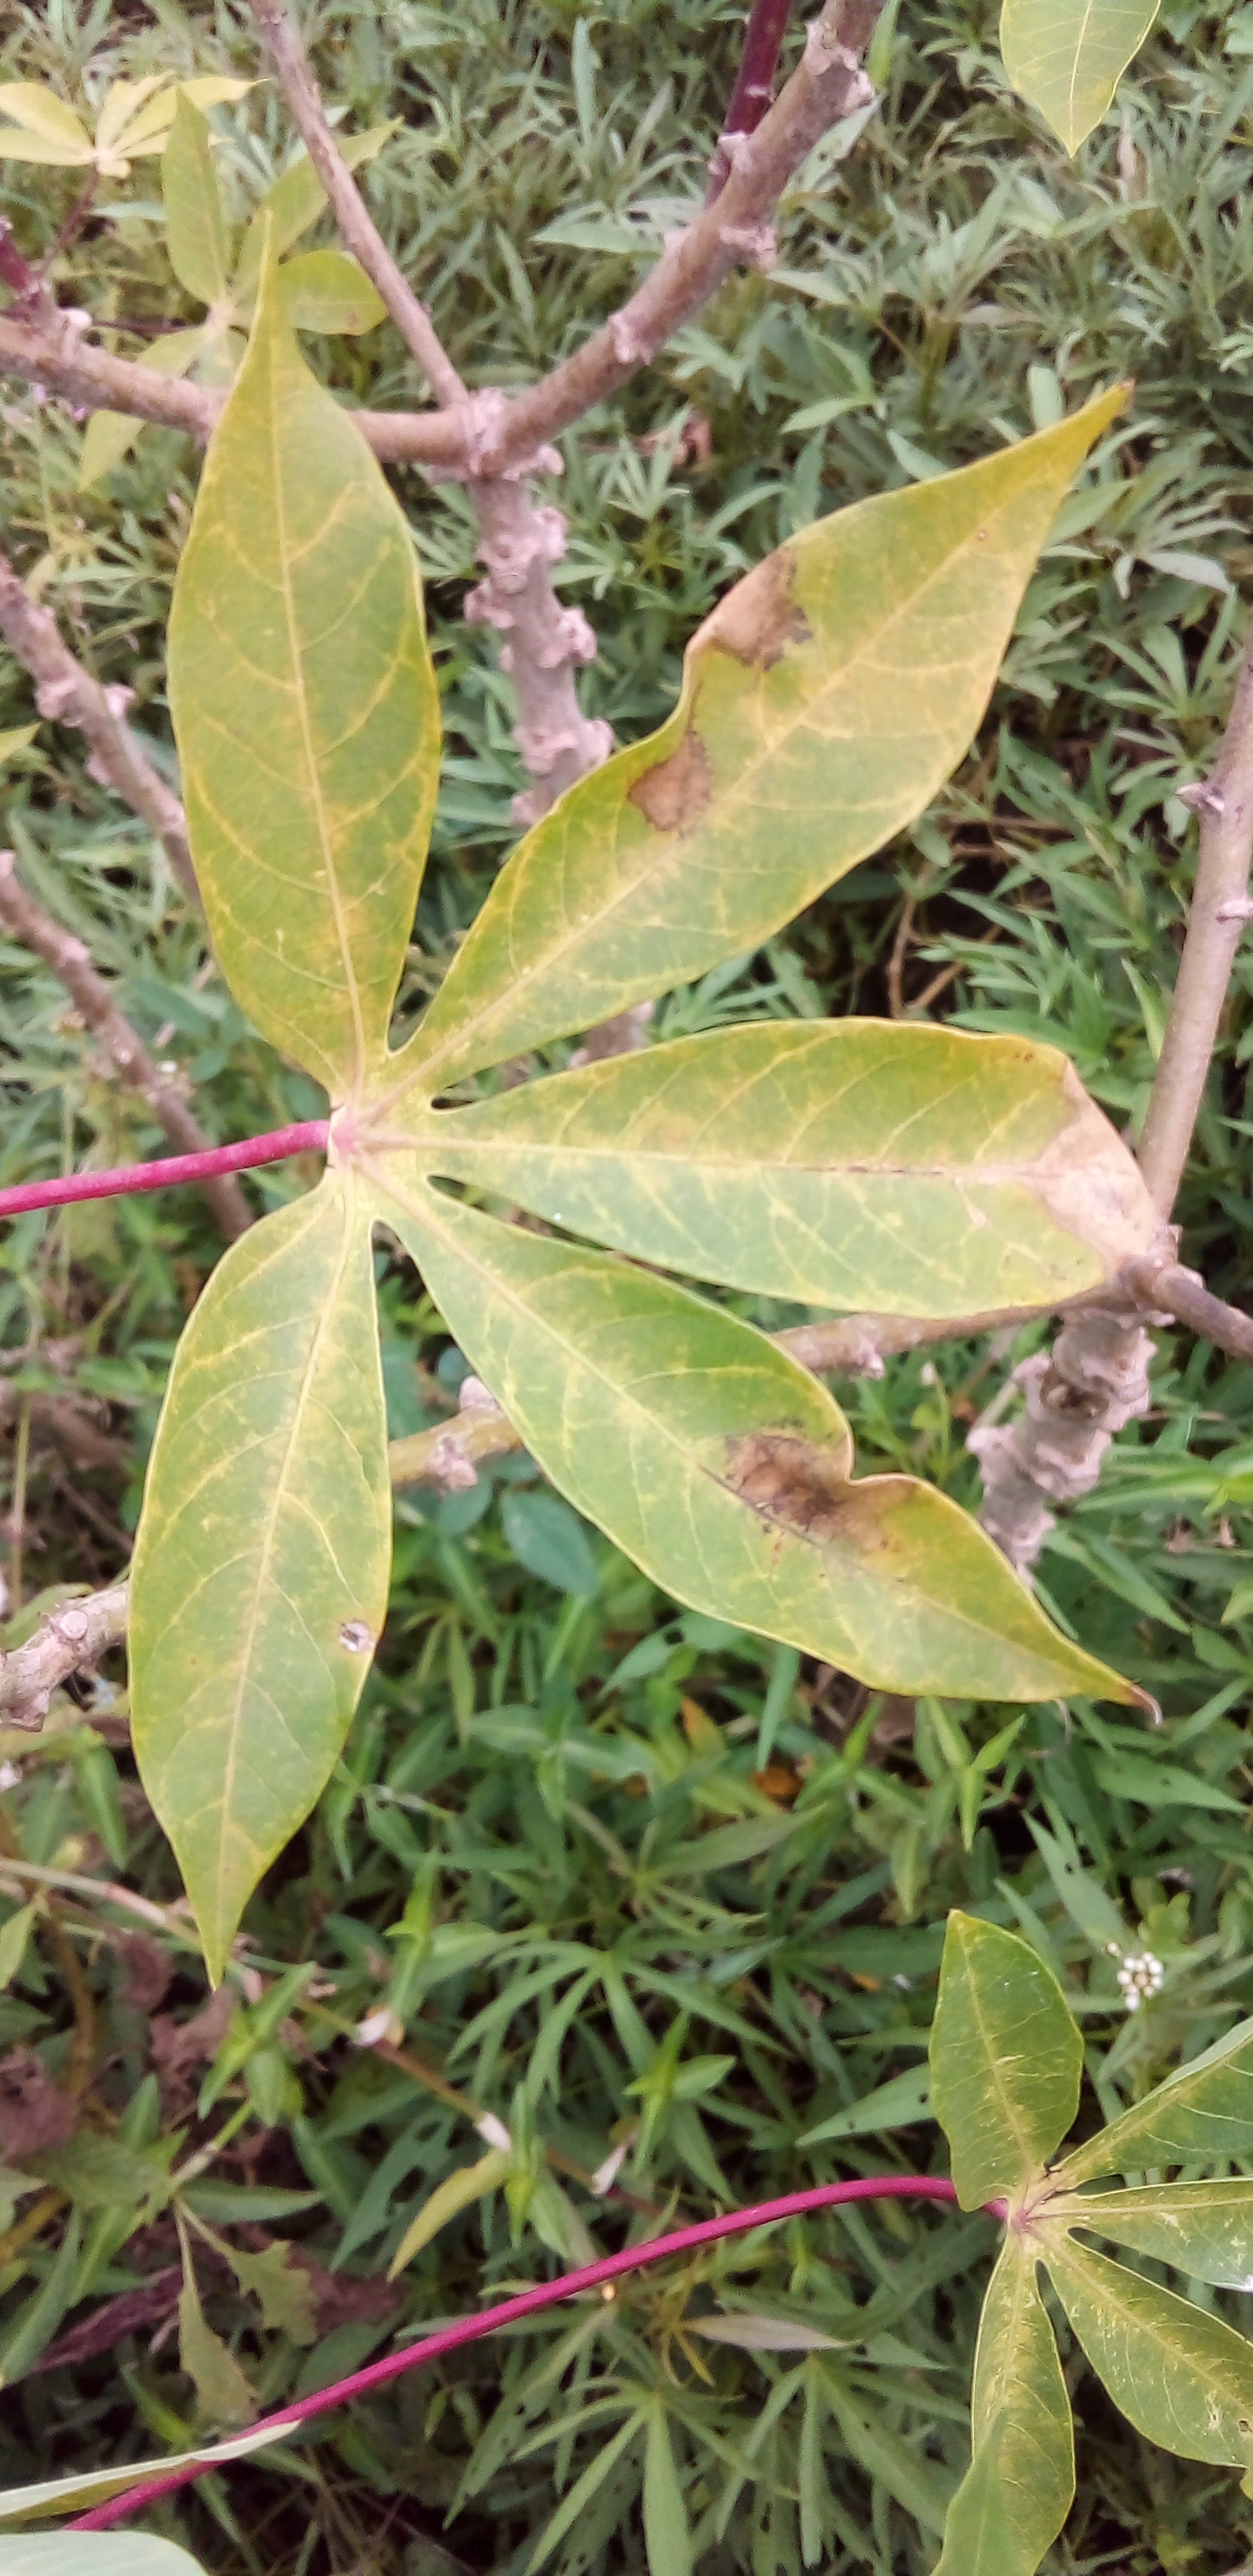
Label: cassava brown streak disease (cbsd)